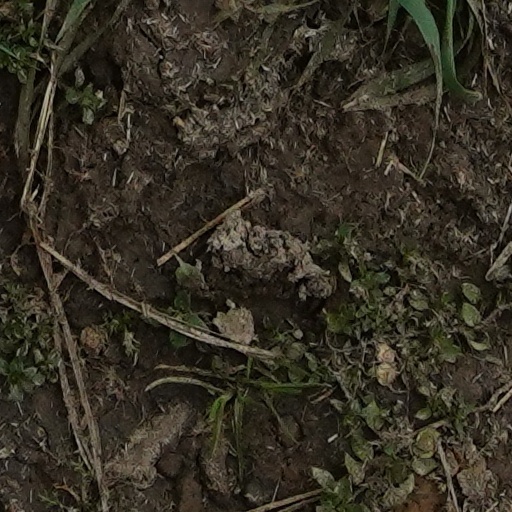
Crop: wheat